Frost (crater)

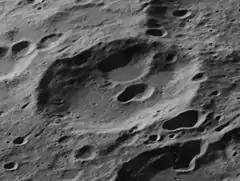
Oblique Lunar Orbiter 5 image, facing west

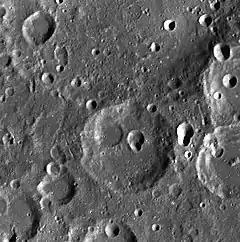
LRO image

Frost is a lunar impact crater that is attached to the southern rim of the walled plain Landau, and lies on the far side of the Moon. Just to the east is Petropavlovskiy, and to the northeast along the edge of Landau is Razumov. The crater Douglass is located less than a crater diameter to the west-southwest.